List of General Hospital characters introduced in the 2010s

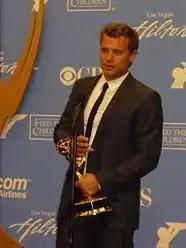
Billy Miller portrayal of Drew was originally conceived as a recast of Jason Morgan in 2014; this was later retconned into the role of Drew Cain.

Drew Cain (also Quartermaine), portrayed by Miller, was introduced in 2014 as a hit-and-run victim with amnesia. The character was created by head writer Carlivati as a recast of the presumed dead Jason Morgan. Andrew, initially referred to as "Jake Doe", is believed to be Jason with plastic surgery and the revelation breaks up his engagement to Elizabeth Webber (Rebecca Herbst). Living as Jason, he reunites with Sam McCall (Kelly Monaco) and they marry and have another child. The couple welcomes a daughter, Emily "Scout" Morgan, named after Jason's late sister. In 2017, with the return of Steve Burton, the head writing team of Jean Passanante and Shelly Altman retconned Miller's portrayal of Jason into that of Jason's previously unknown twin brother, Drew. In July 2019, Miller announced his decision to exit the soap; he was actually fired. Miller made his last appearance on August 21 when the character was seemingly killed off. Miller's performance in the roles of Drew and Jason garnered him a Daytime Emmy Award nomination for Outstanding Lead Actor in a Drama Series in 2018.